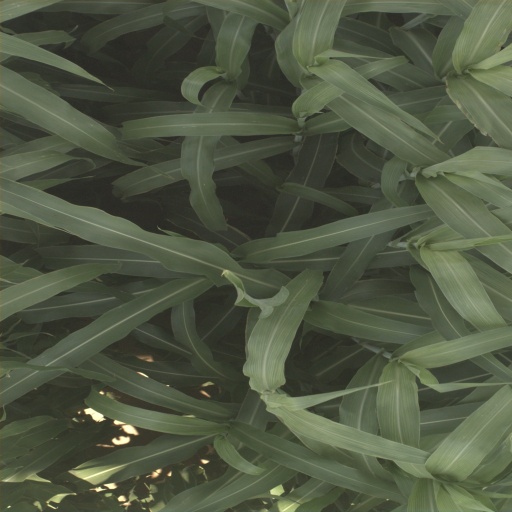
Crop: sorghum